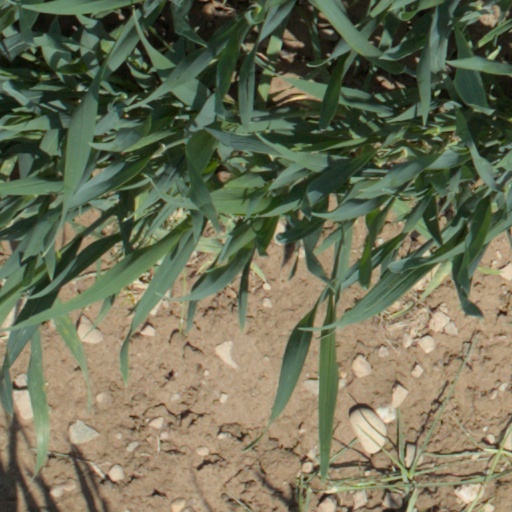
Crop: wheat